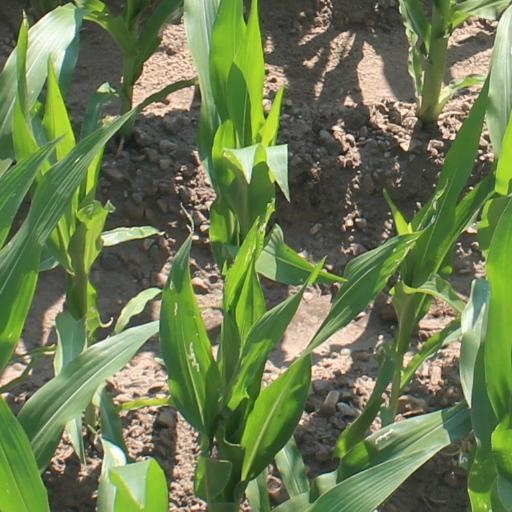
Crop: maize; corn